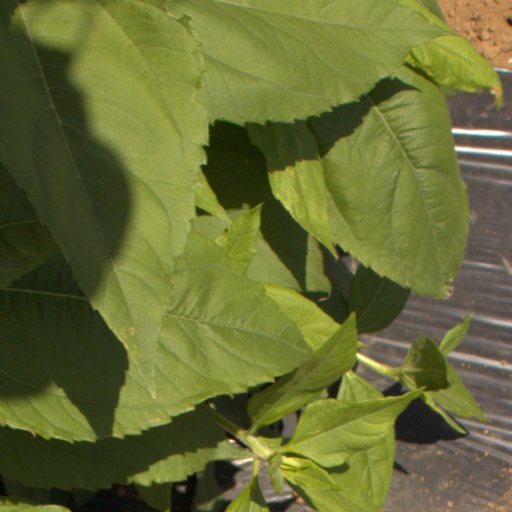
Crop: Jerusalem artichoke